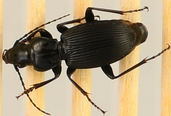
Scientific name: Pterostichus lachrymosus
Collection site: Mountain Lake Biological Station NEON (MLBS), plot MLBS_008